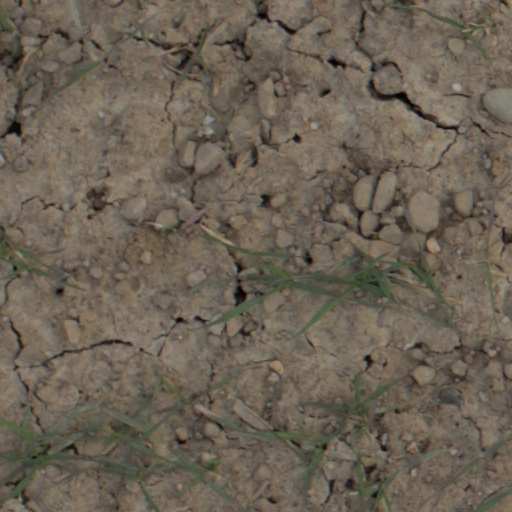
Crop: wheat